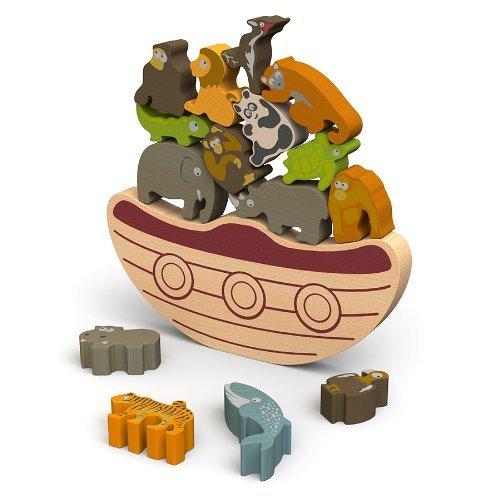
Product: BeginAgain Balance Boat Endangered Animals Game - Promotes Active Play and Motor Skills - 3 and Up
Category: Toys & Games | Building Toys
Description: Balance play and learning: how high can you balance the colorful animals atop the boat Children build dexterity, patience, and pretend play skills while balancing animals.
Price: $24.99
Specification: ProductDimensions:14.5x13.5x1.8inches|ItemWeight:1.75pounds|ShippingWeight:1.75pounds(Viewshippingratesandpolicies)|DomesticShipping:ItemcanbeshippedwithinU.S.|InternationalShipping:ThisitemcanbeshippedtoselectcountriesoutsideoftheU.S.LearnMore|ASIN:B00IZQO0O8|Itemmodelnumber:I1403|Manufacturerrecommendedage:3months-5years